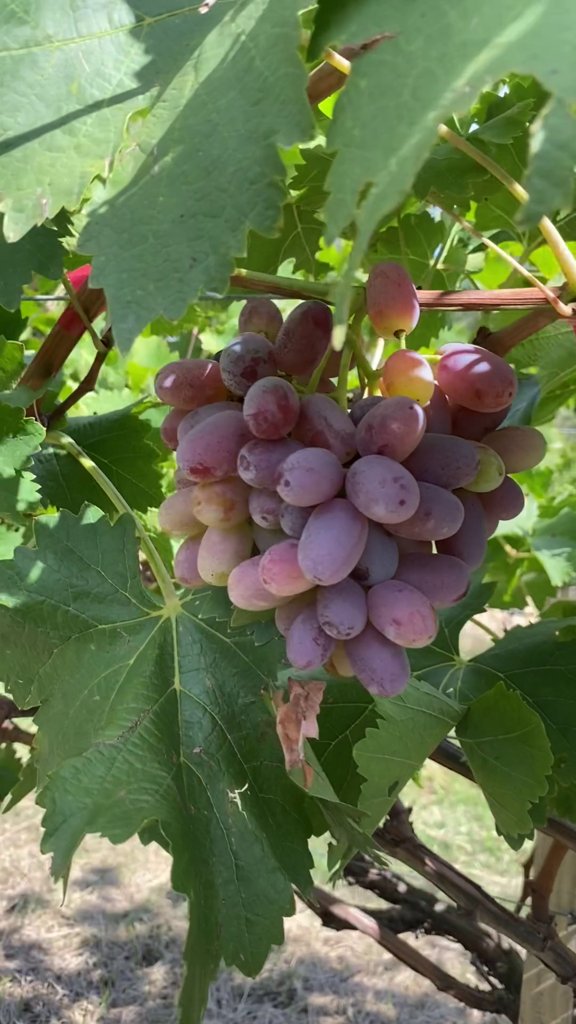
Berries visible: 47
Grape clusters: 1